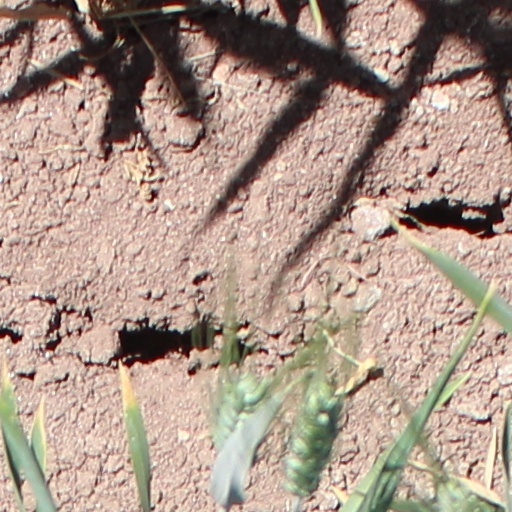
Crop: wheat